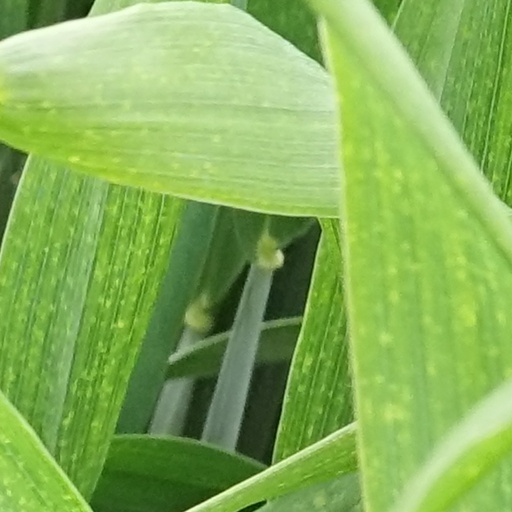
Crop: wheat